Vik, Sogn

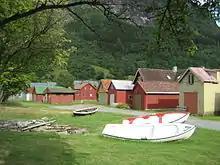
View of boathouses in Vik

The wide and fertile village of Vikøyri was established in ancient times. The area must have stood out early as a good place to settle. Distinct parts of Norway stand out with many large burial mounds. These are areas that have been powerful and rich and must have been political centers in prehistoric times. Vik is such an area.